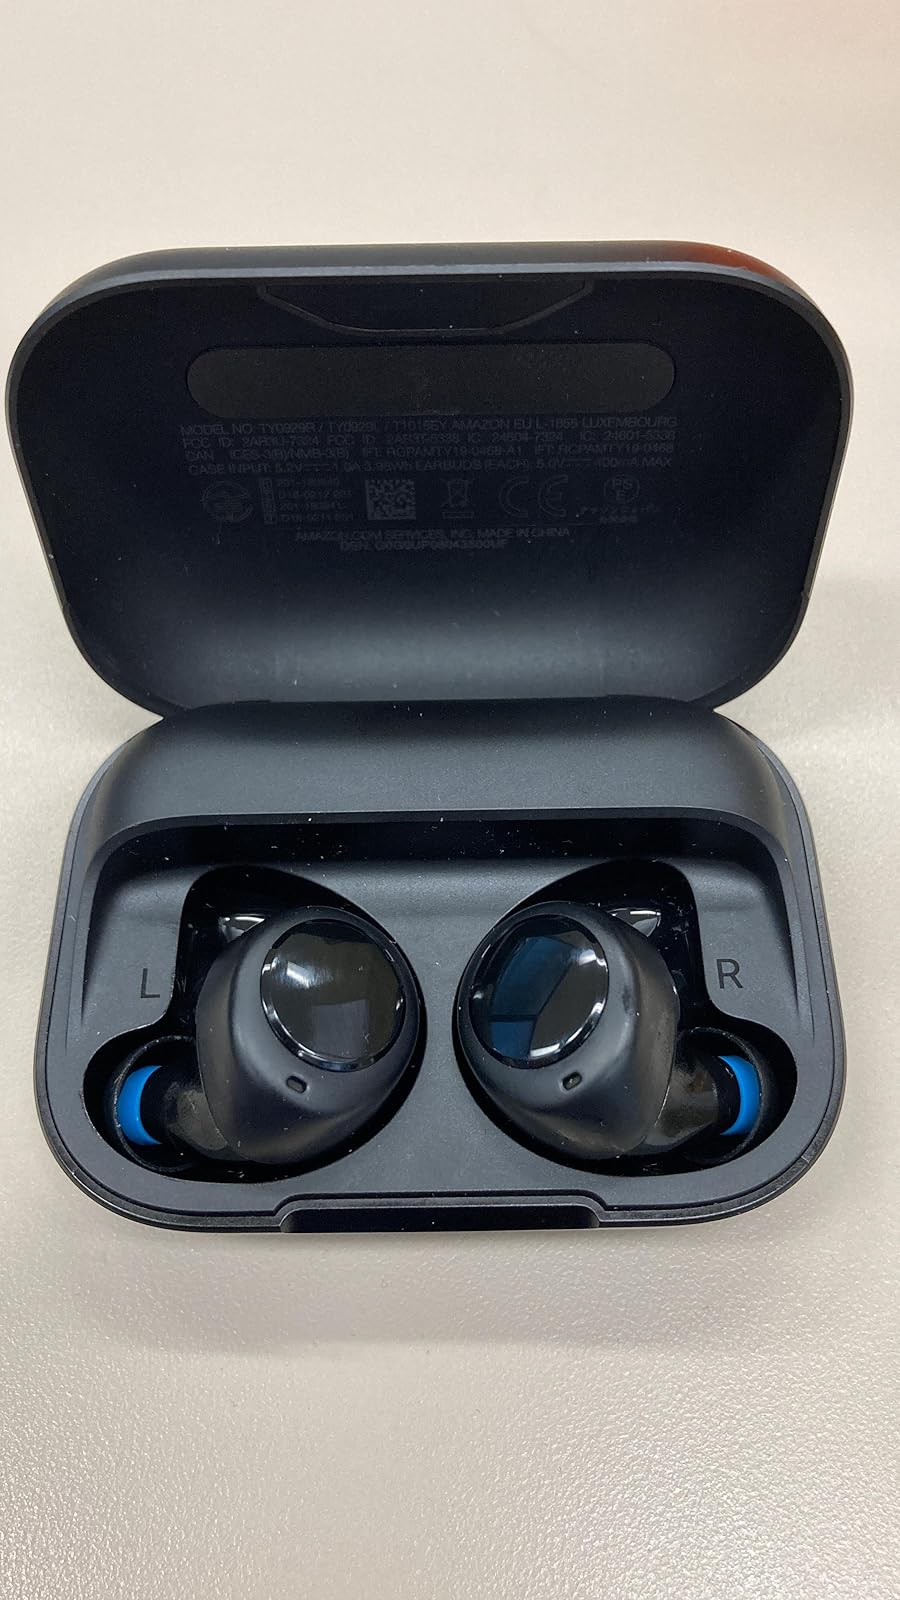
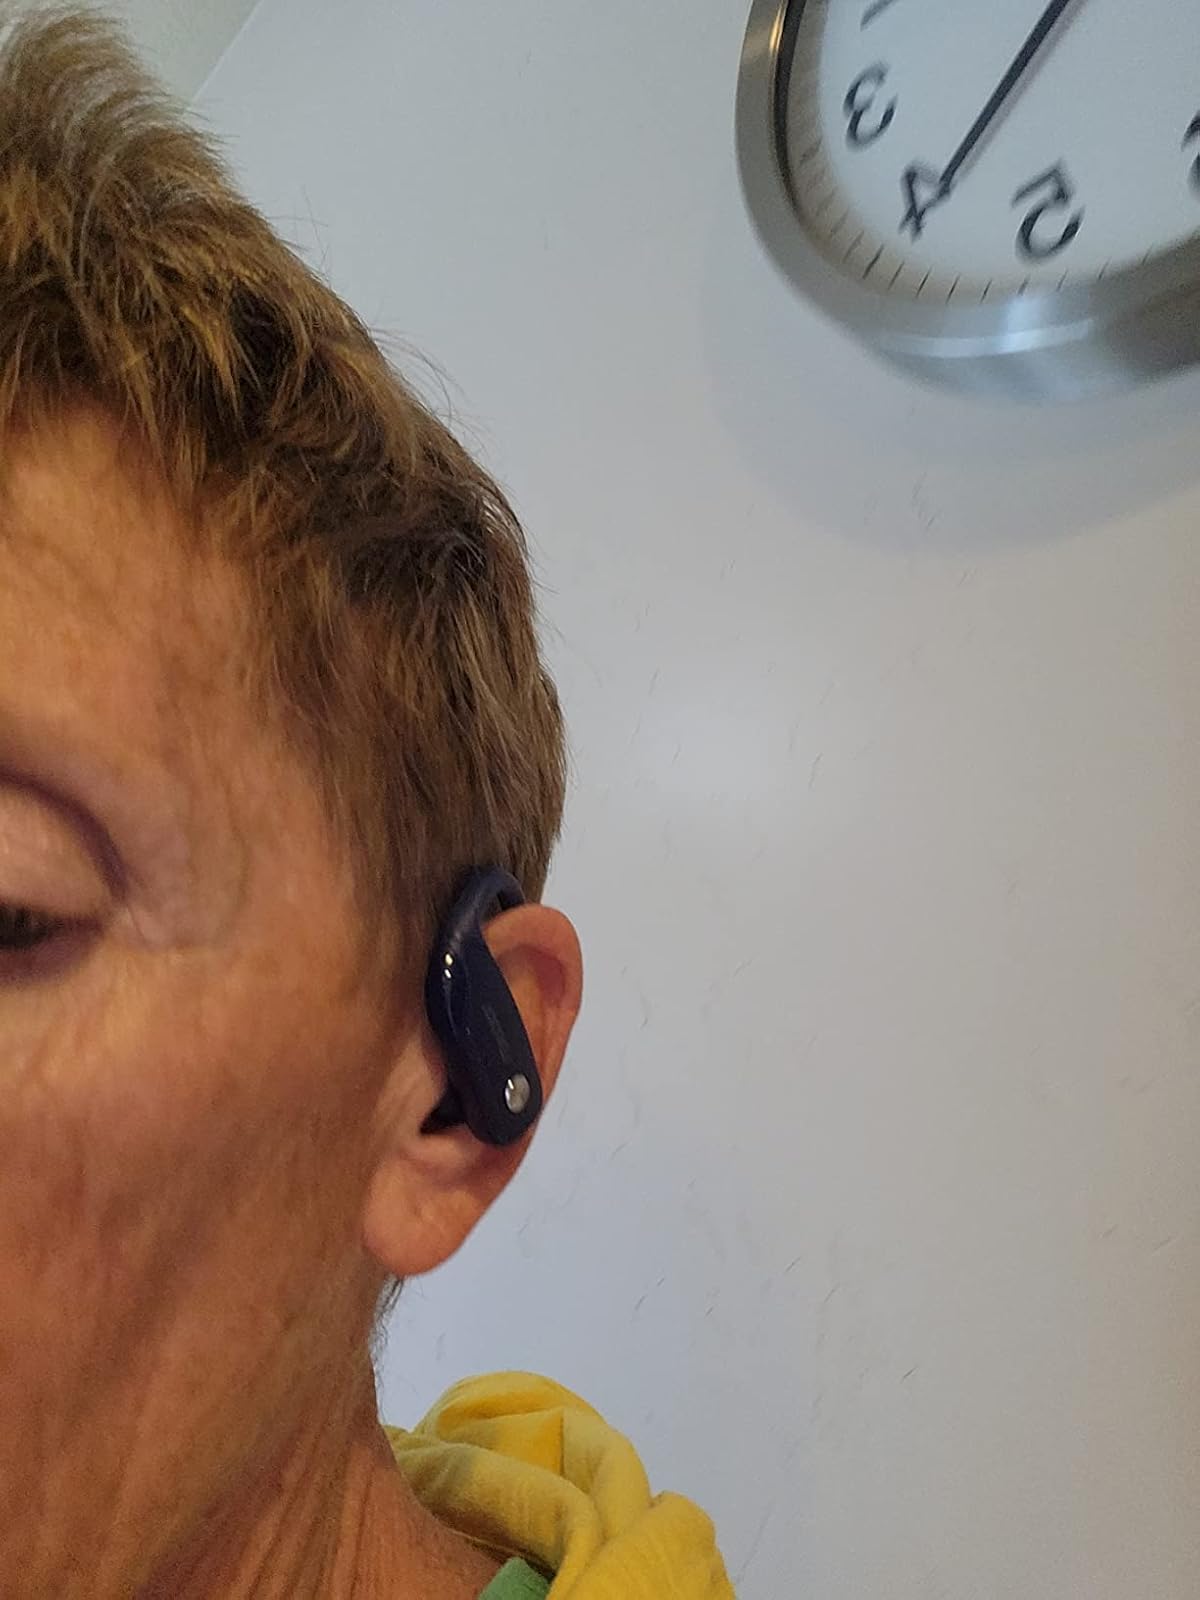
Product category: earbuds
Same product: no